Shrine of the Three Kings

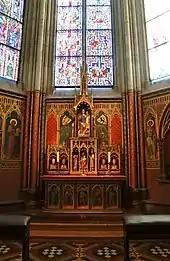
Chapel of the Magi, Cologne Cathedral, where the Shrine of the Three Kings was kept from 1322 until 1948

The Shrine of the Three Kings (German "Dreikönigsschrein" or "Der Dreikönigenschrein"), Tomb of the Three Kings, or Tomb of the Three Magi is a reliquary traditionally believed to contain the bones of the Biblical Magi, also known as the Three Kings or the Three Wise Men. This shrine is a large gilded and decorated triple sarcophagus situated above and behind the high altar of Cologne Cathedral in western Germany. Built approximately from 1180 to 1225, it is considered the high point of Mosan art by various historians and scholars, and ranks amongst the largest reliquary in the Western world.